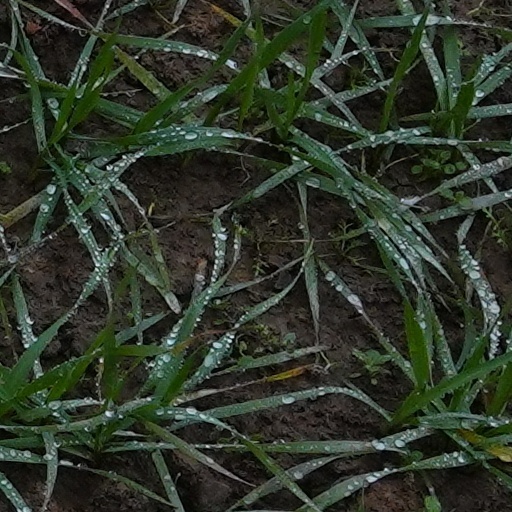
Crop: wheat